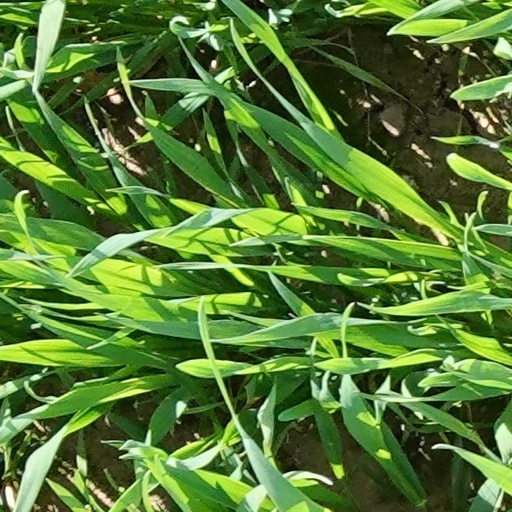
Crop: wheat